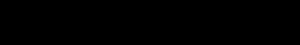
Le Tour de France 2020 est la 107ᵉ édition du Tour de France cycliste. Initialement prévu pour se tenir du 27 juin au 19 juillet 2020, il est reporté en raison de la pandémie de Covid-19 et part de Nice le 29 août pour se terminer le 20 septembre à Paris, sur l'avenue des Champs-Élysées. Pour la première fois depuis la fin de la Seconde Guerre mondiale, le Tour n'a pas lieu pendant le mois de juillet.
Le Tour de France 2019 est la 106ᵉ édition du Tour de France cycliste. Le grand départ a lieu le 6 juillet 2019 à Bruxelles en hommage au cinquantenaire de la première victoire sur le Tour d'Eddy Merckx et l'arrivée est jugée le 28 juillet à Paris, sur l'avenue des Champs-Élysées.